Ethnic groups in the Philippines

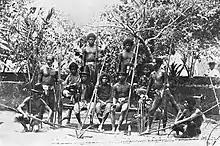

The Kalinga people, also known as ""iKalinga,"" inhabit the drainage basin of the middle Chico River in Kalinga Province, with a population of 212,983 as of 2020. Some have migrated to Mountain Province, Apayao, Cagayan, and Abra. The name Kalinga is an exonym derived from the Ibanag and Gaddang term "kalinga", meaning ""headhunter.""